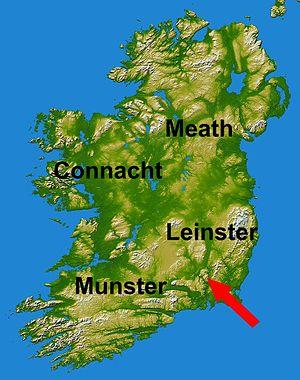
Henri II fut comte d'Anjou et du Maine, duc de Normandie et d'Aquitaine et roi d'Angleterre.